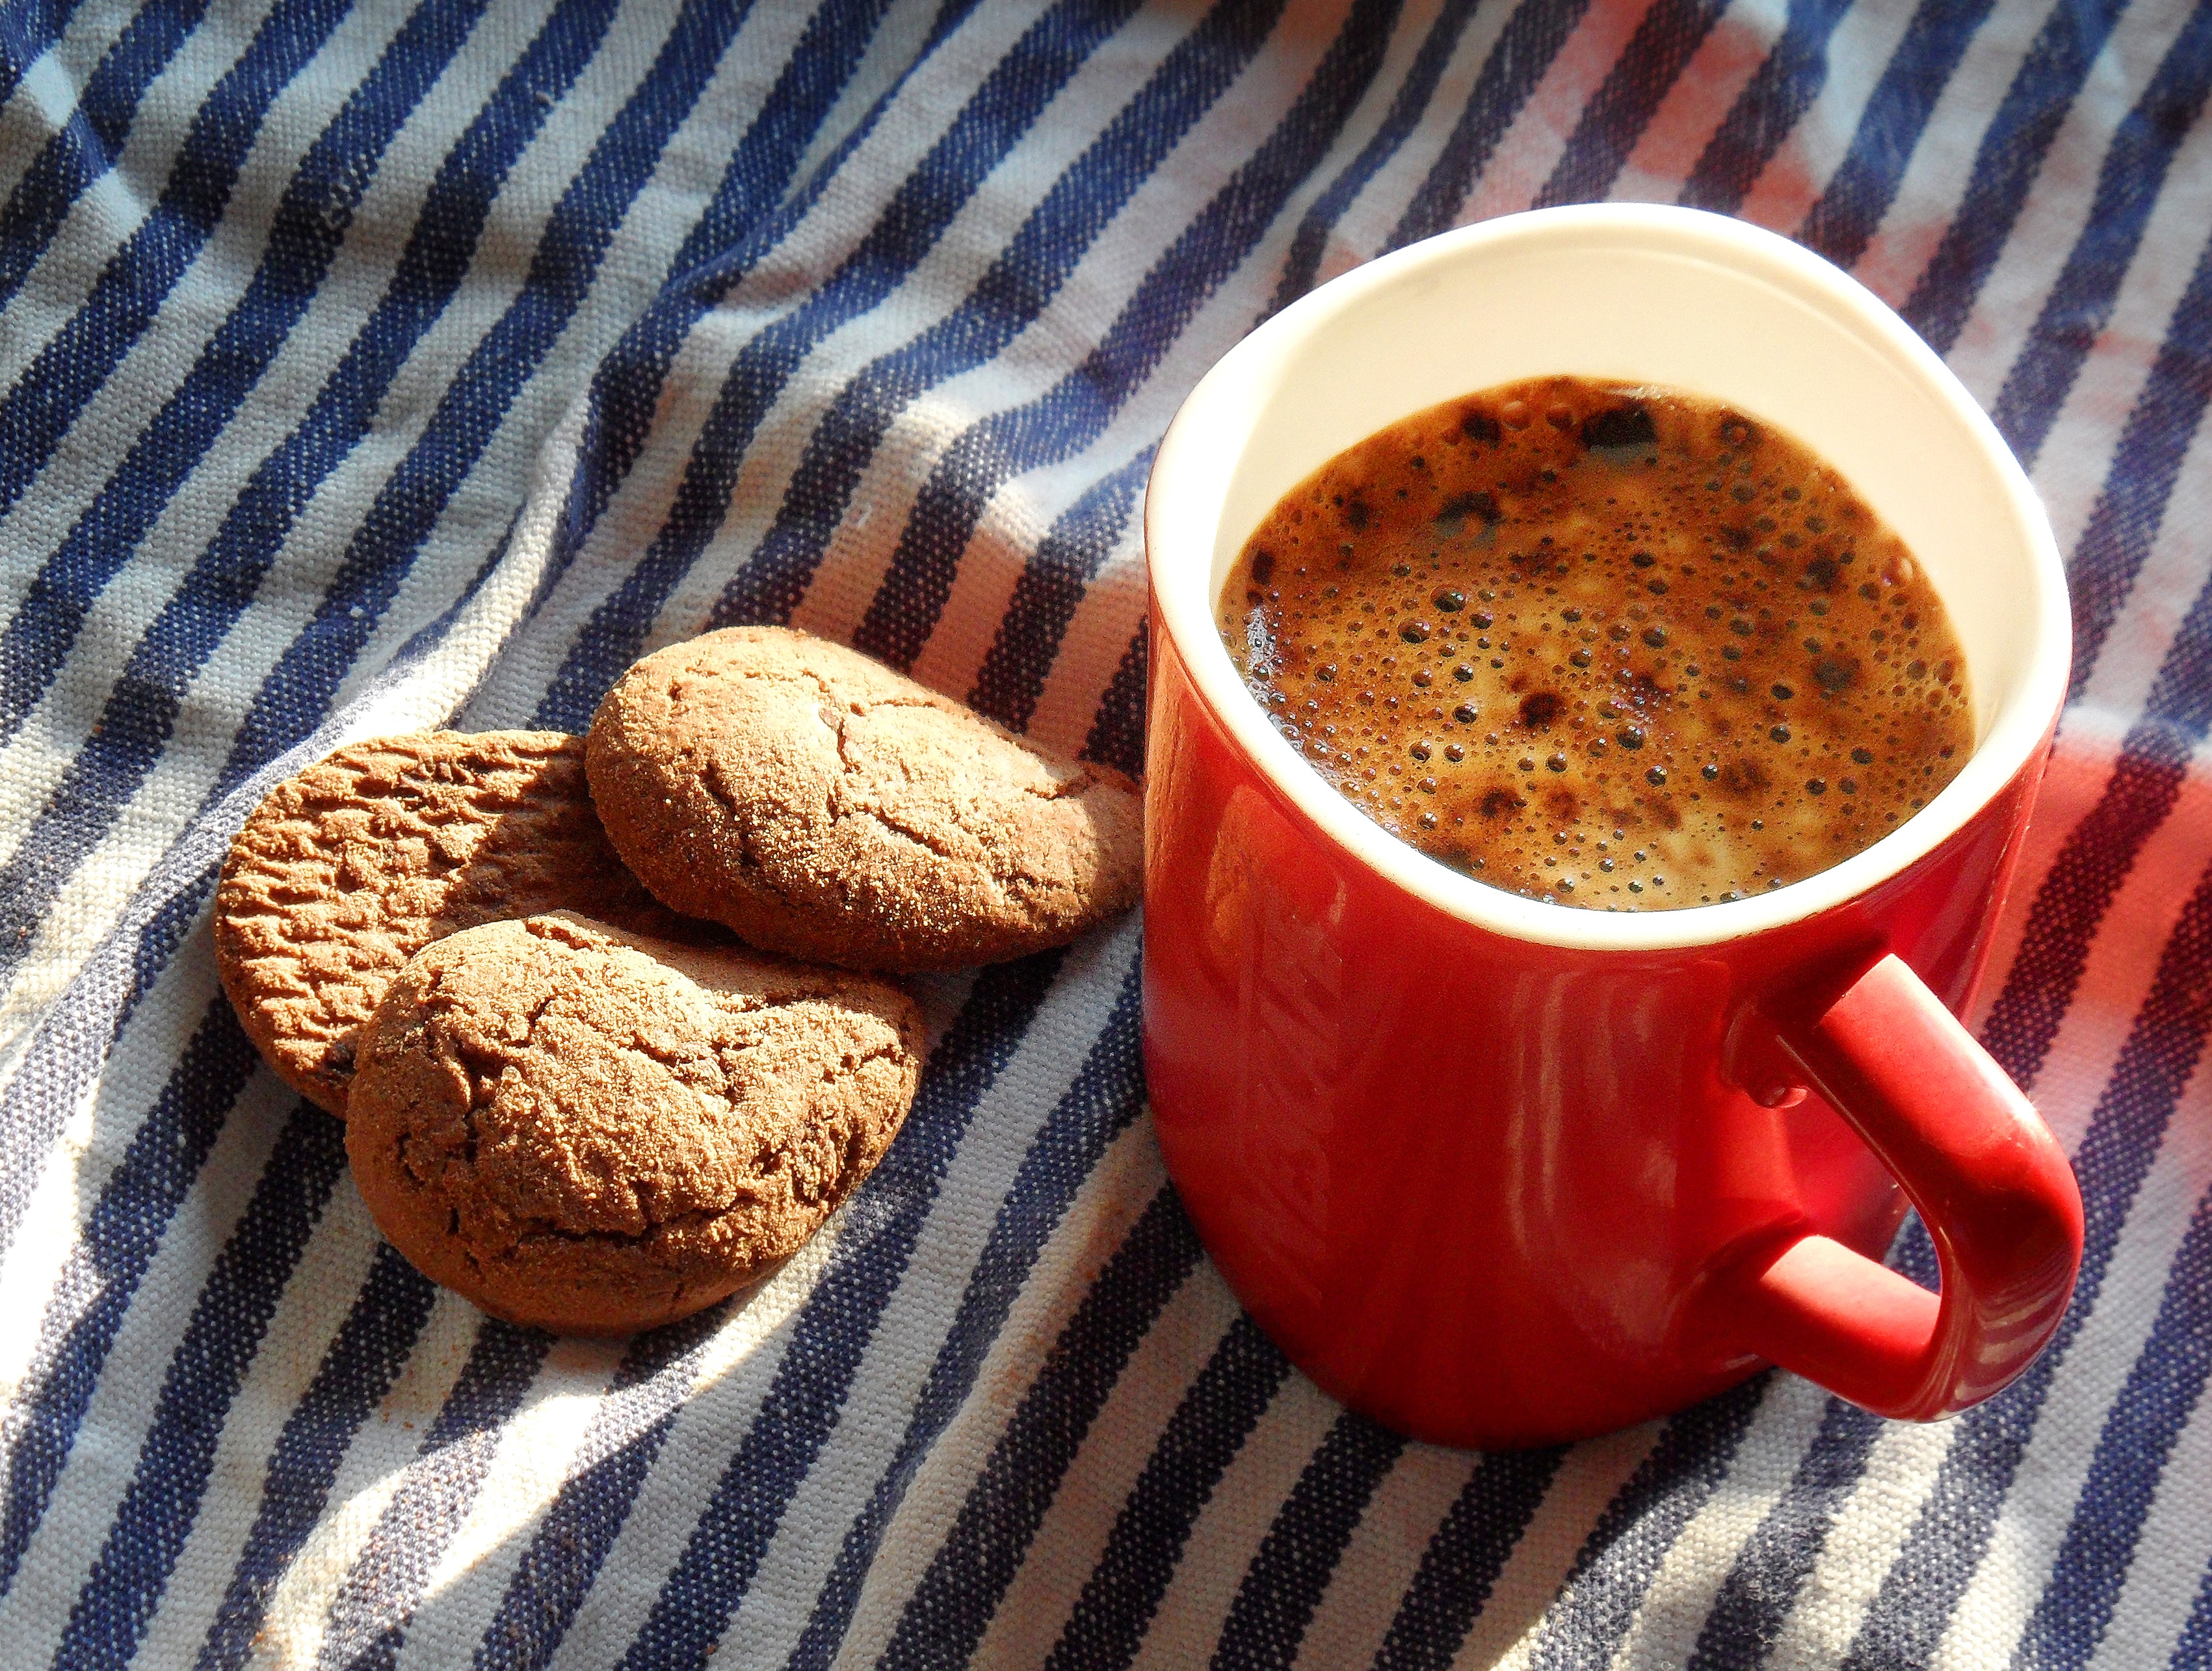
cafe, coffee, foam, cup, dish, food, red, produce, drink, blue, breakfast, biscuit, dessert, cup of coffee, flavor, biscuits